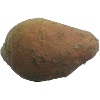
Label: Potato Sweet 1